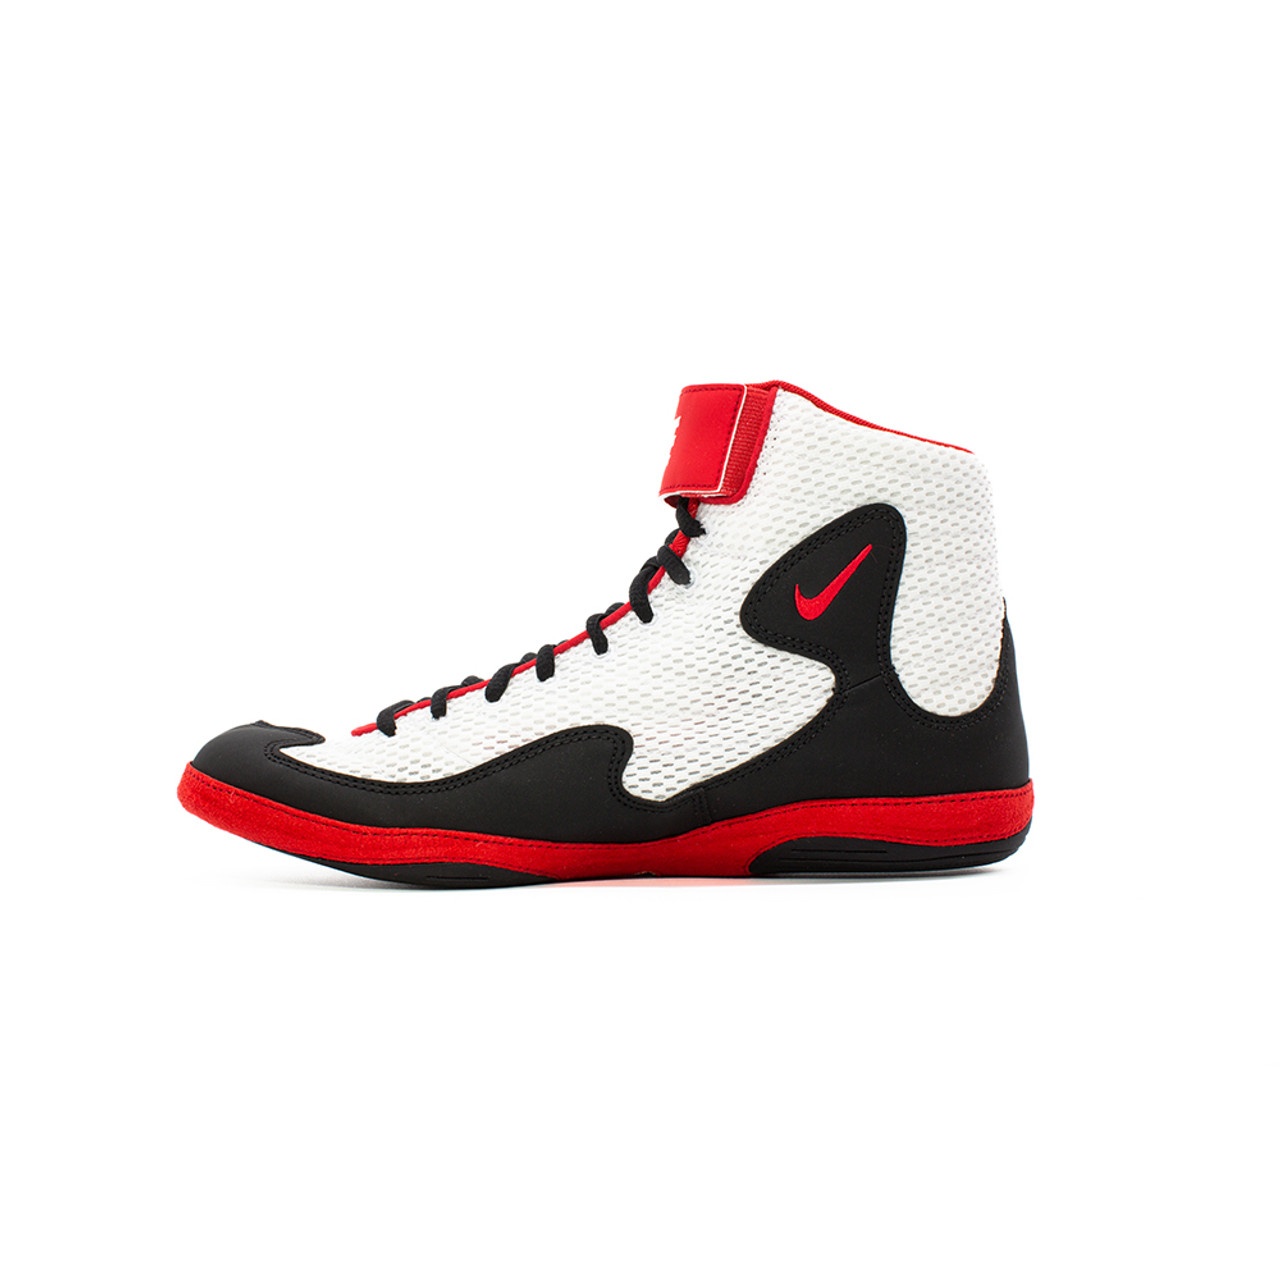
Nike Inflict Wrestling Shoes - University Red/Black/White
Tested, Proven, and designed to last. The true champion. UPPER: Breathable mesh upper for freedom and movement. MIDSOLE: Full-length double lasted midsole for low to the ground control. OUTSOLE: Gum rubber outsole with forefoot wraps provide traction at any angle. The Nike Inflict supports your moves on the mat with durable synthetic overlays down low and an adjustable ankle strap up top that helps secure your foot. Breathable mesh helps keep it cool through the heat of practice and your toughest matches. Rubber that wraps the sole gives you traction from all angles as you shoot and position yourself to dominate.
Category: Sporting Goods > Athletics > Wrestling